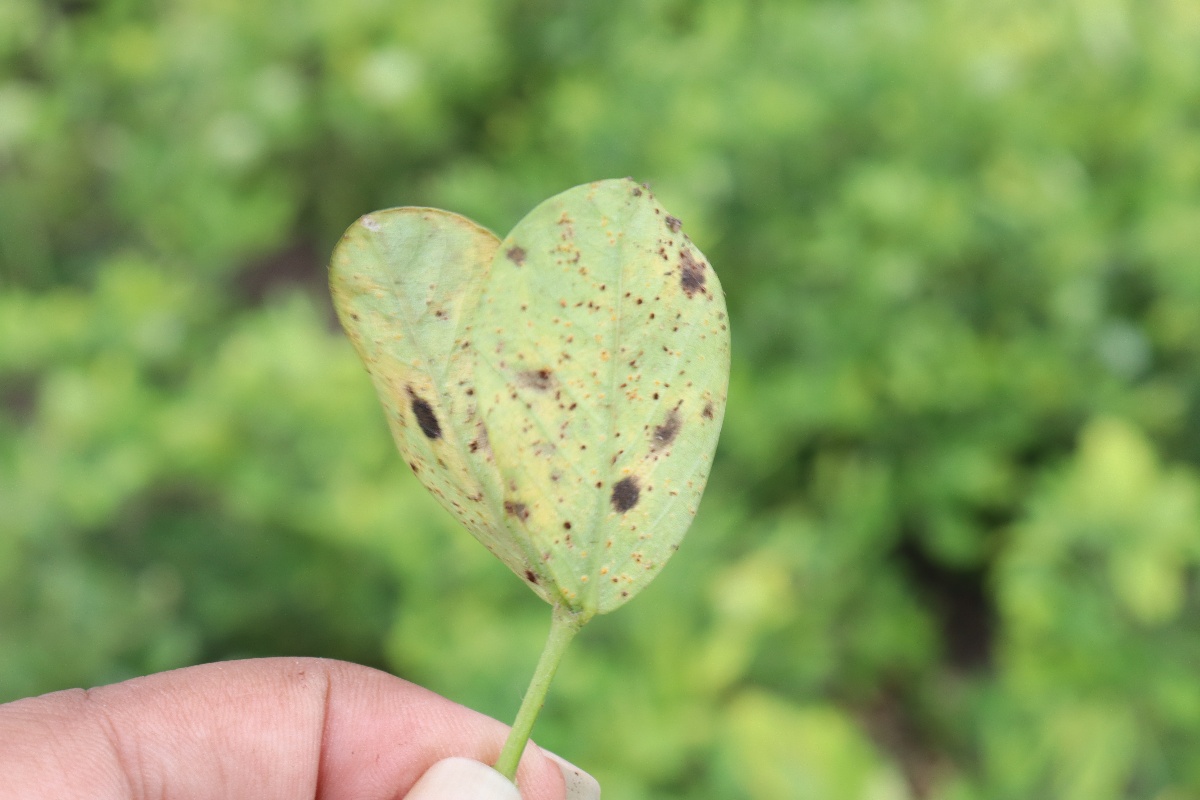
Label: rust